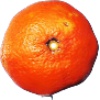
Label: clementine